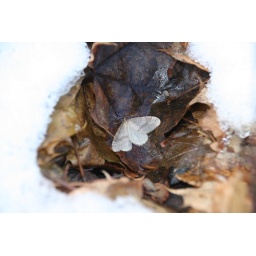
This moth was actively flying around in the cold and snowy breezes at Commerce Mill Race Park.